Ritzau

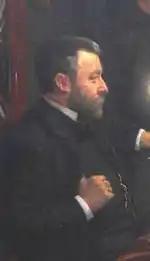
Erik Ritzau

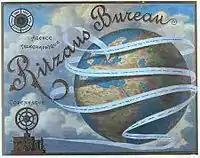
Ritzaus Bureau

Ritzaus Bureau was founded by Erik Nicolai Ritzau in Copenhagen on 1 February 1866 under the name Nordisk Centralbureau for Telegrammer. The agency received international news by telegram from Wolffs Bureau (now Deutsche Presse-Agentur, DPA) in Berlin.